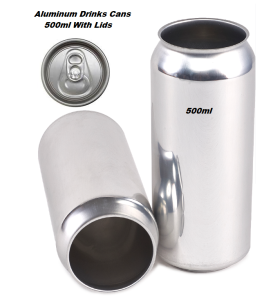
Label: metal